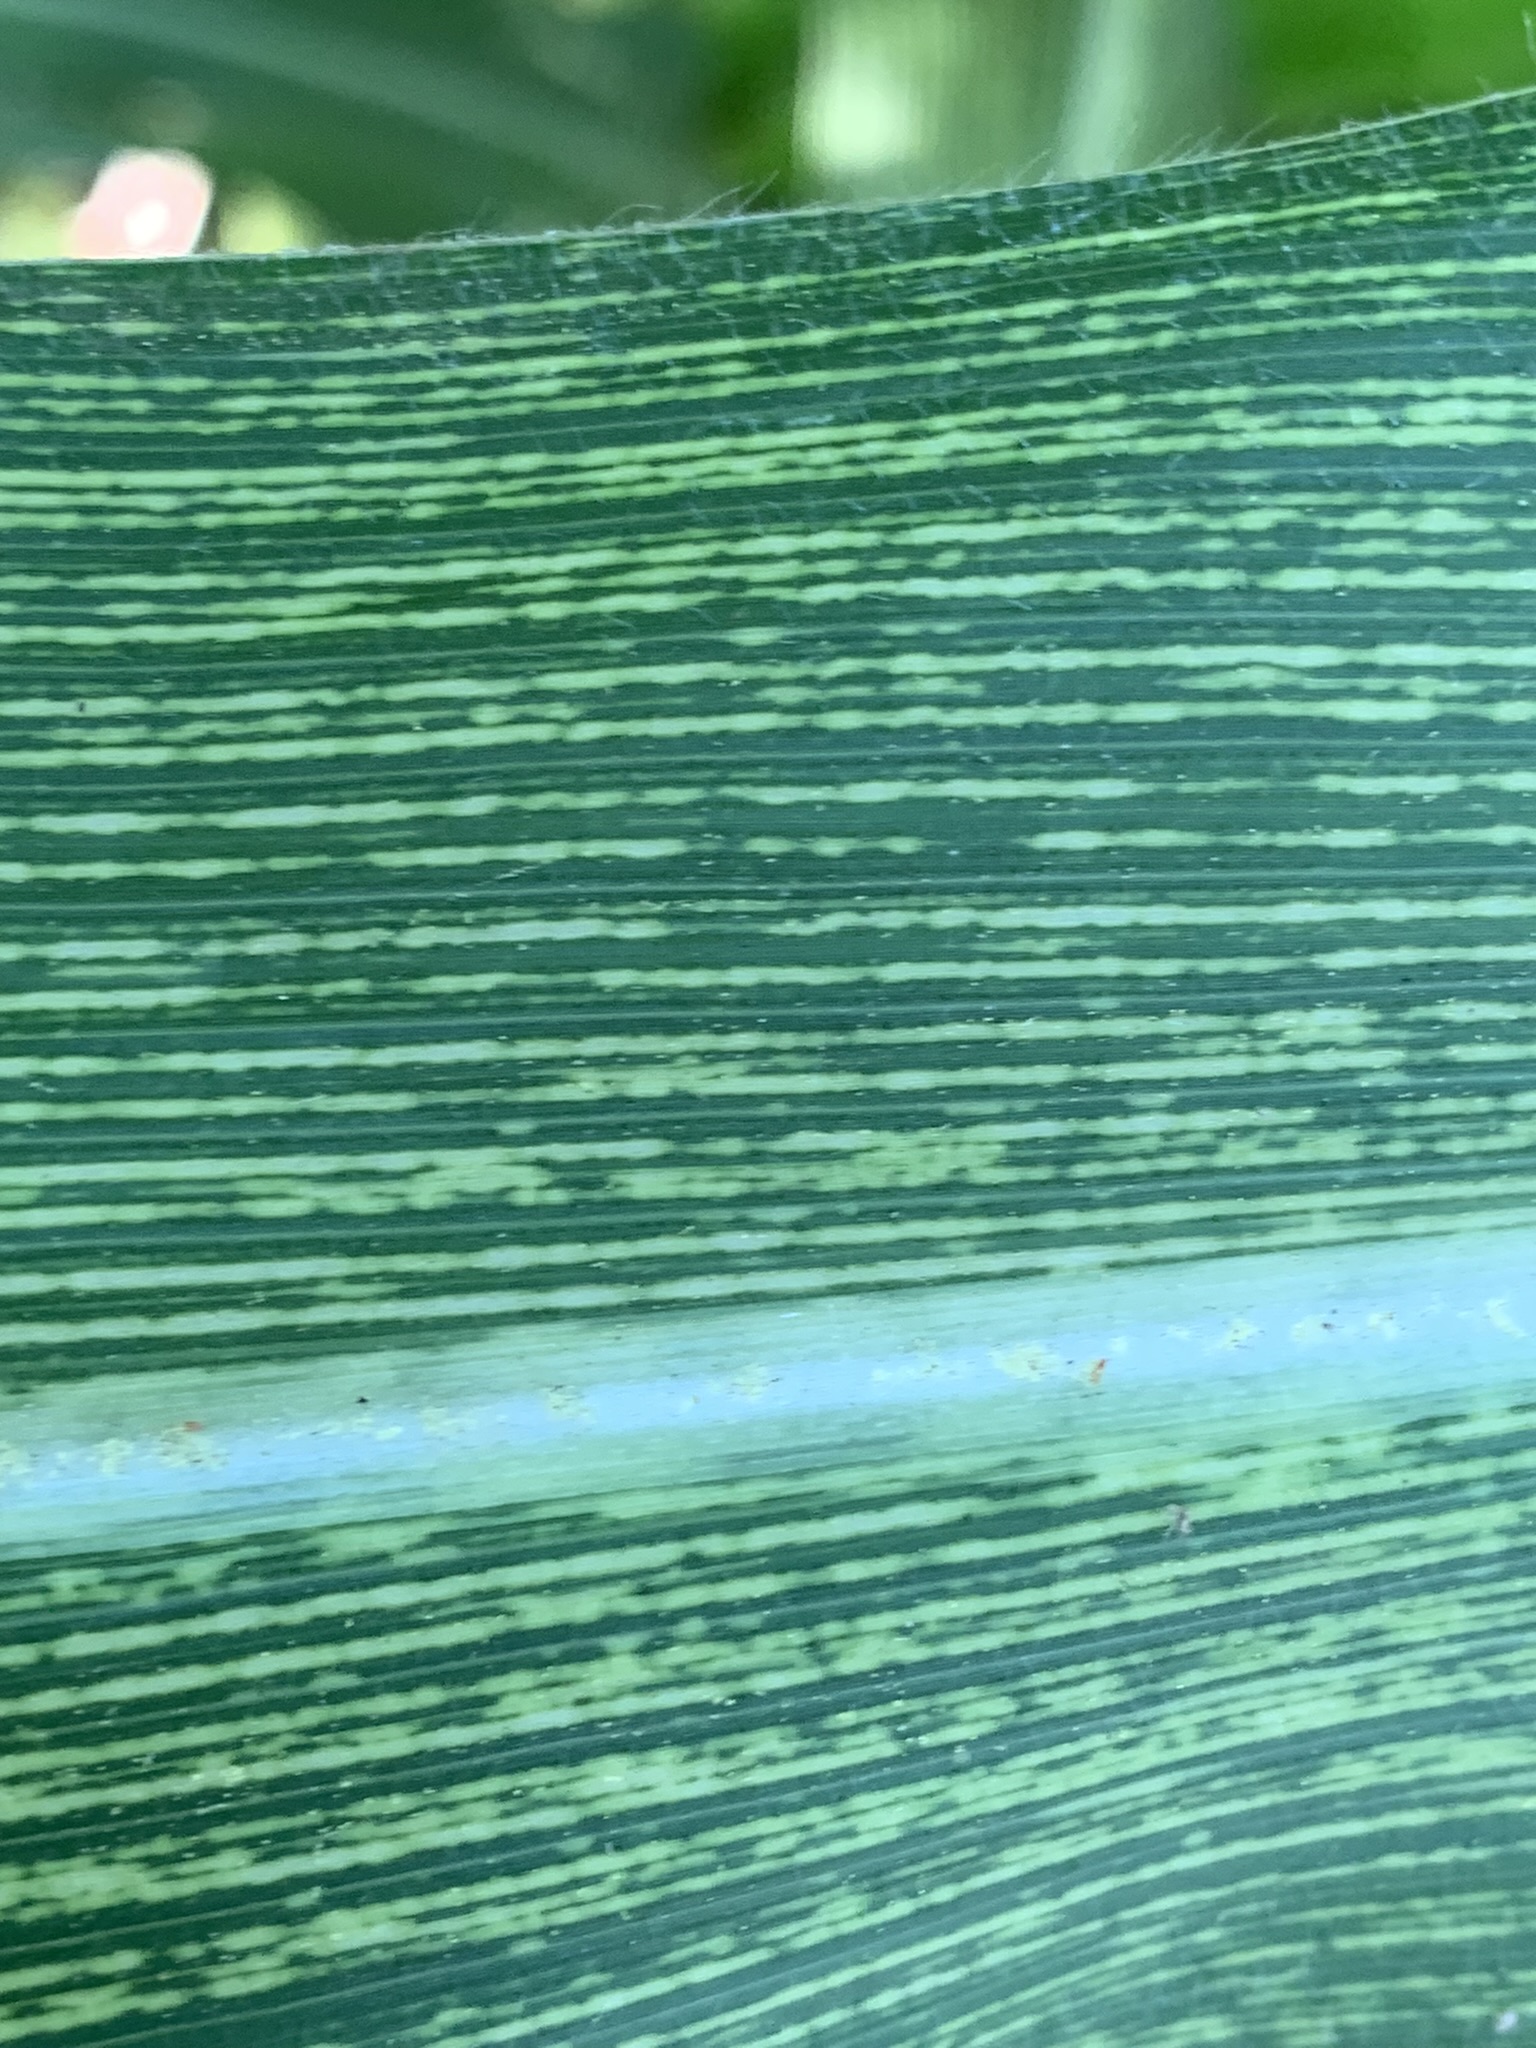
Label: MSV